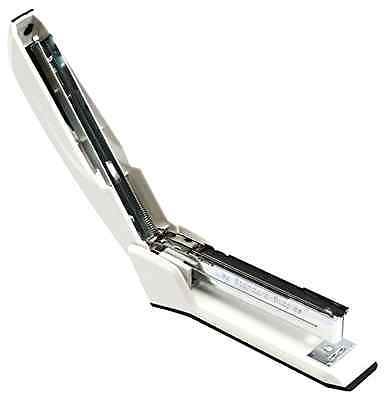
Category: stapler